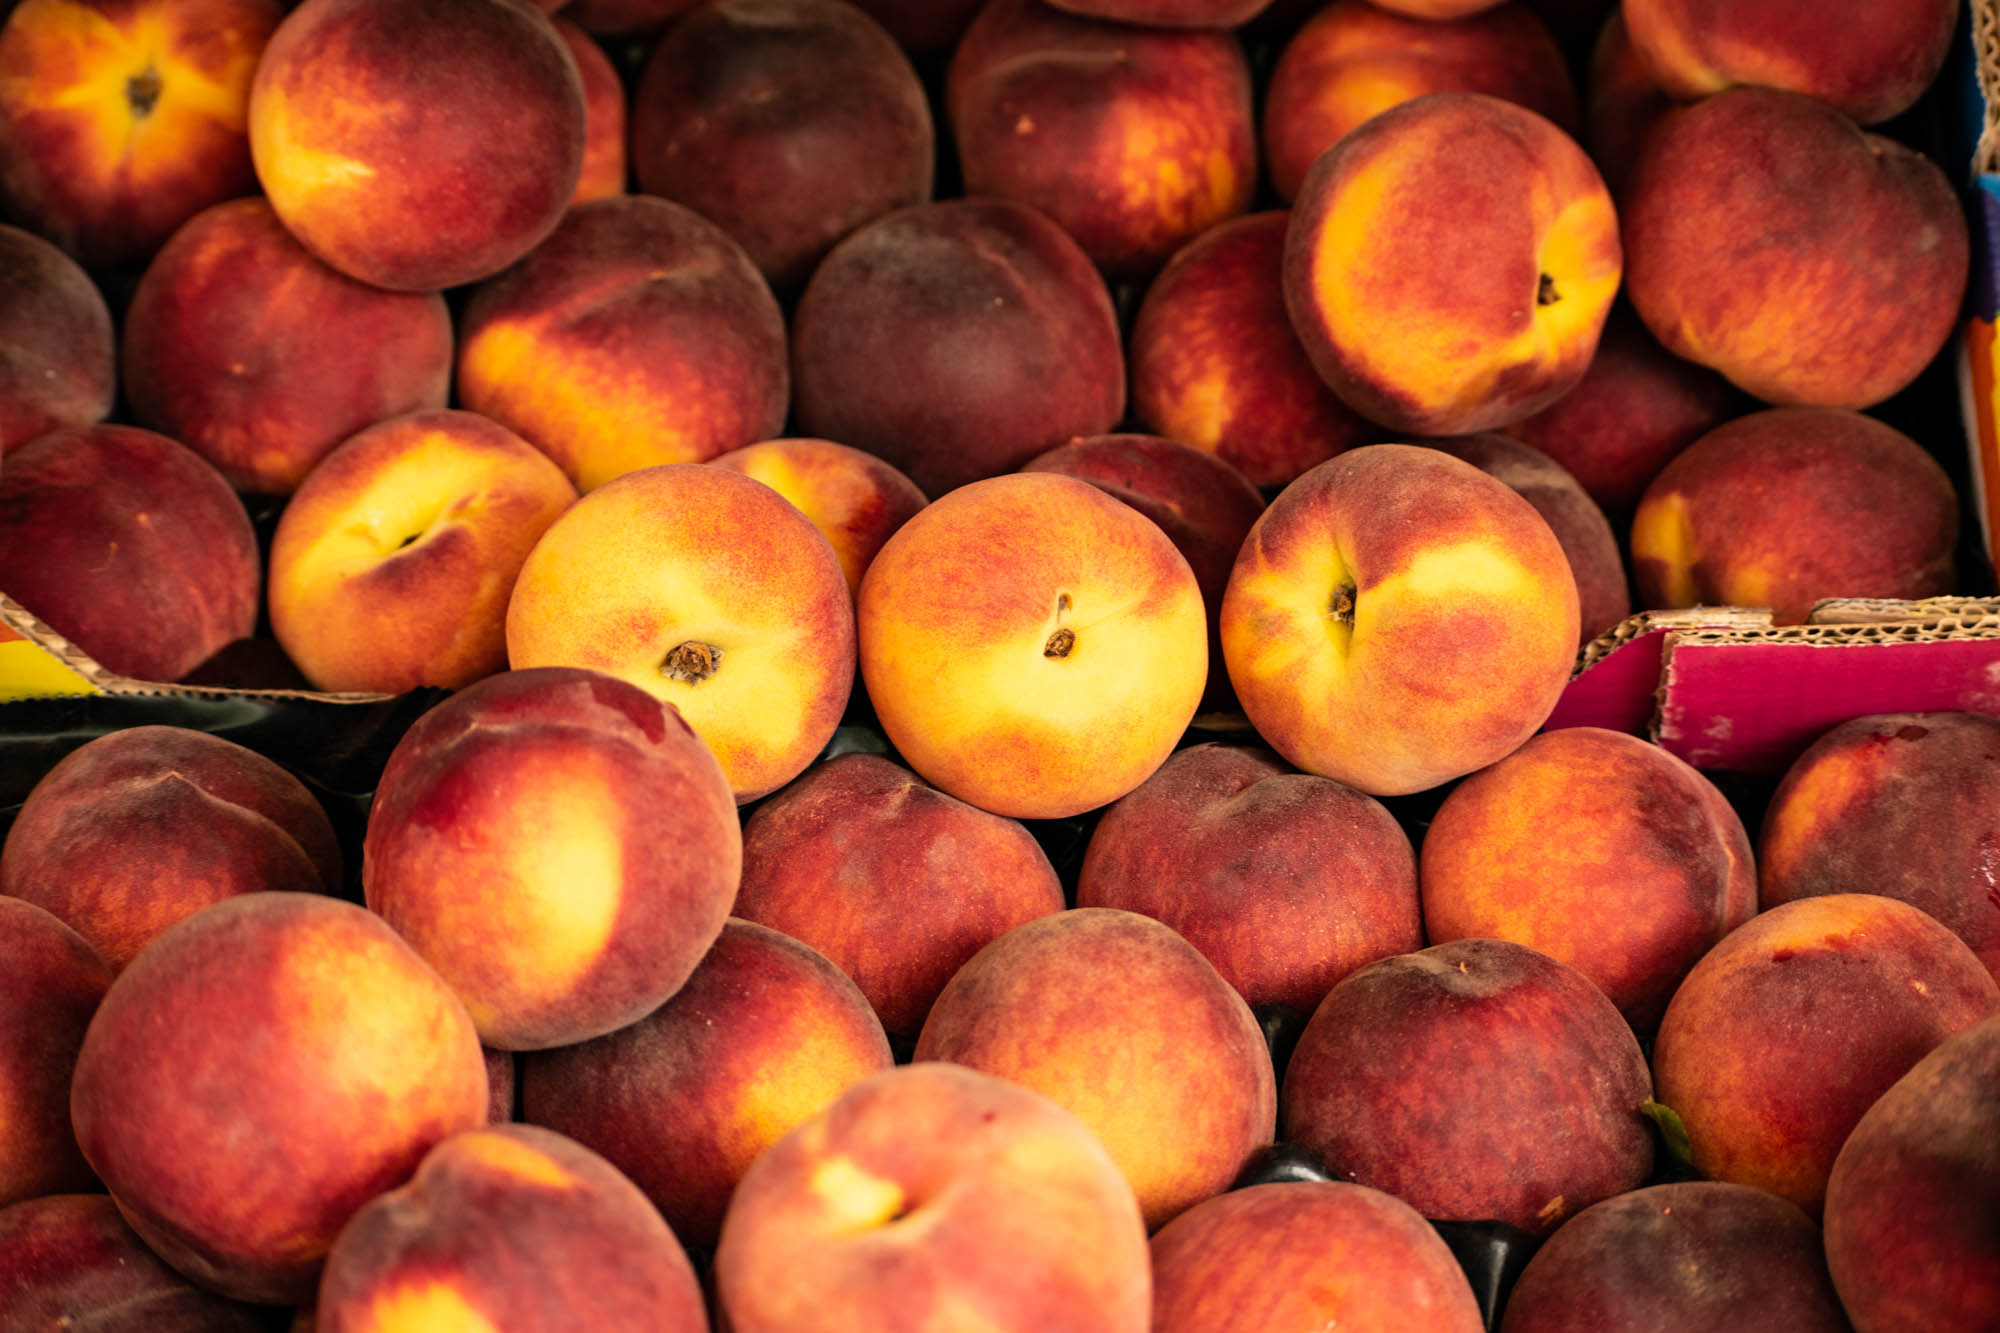
food, light, peach, plant, apricot, orange, natural foods, fruit, staple food, local food, produce, whole food, nectarines, human settlement, sports equipment, accessory fruit, flowering plant, nectarine, still life photography, superfood, still life, ingredient